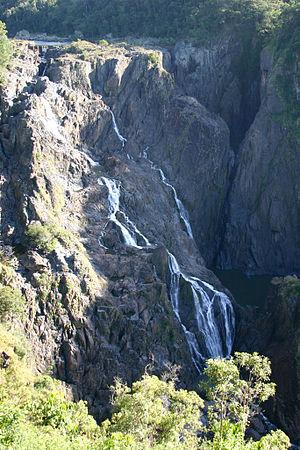
Le Barron River est un fleuve du nord du Queensland en Australie.